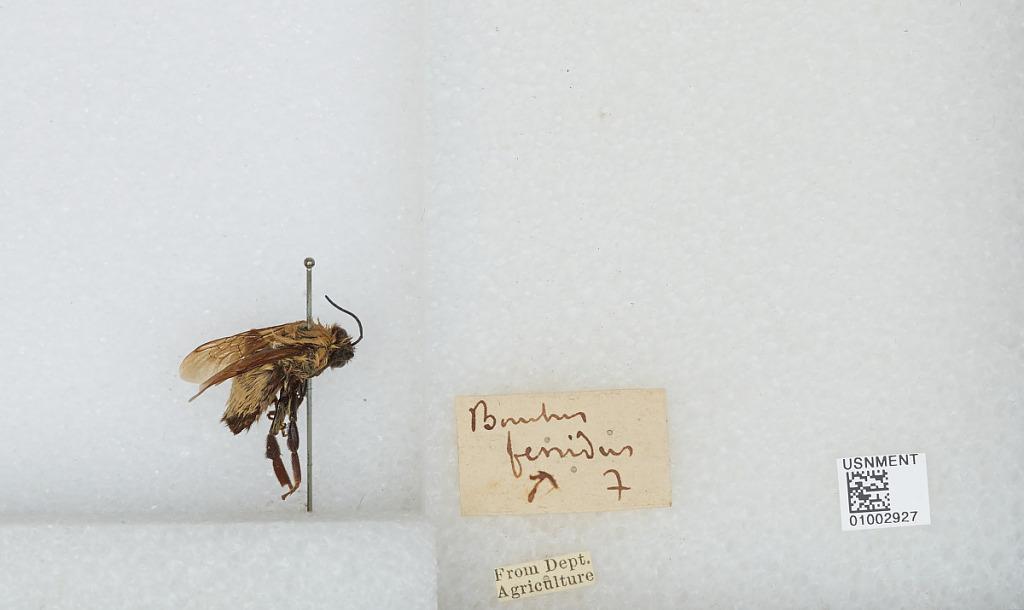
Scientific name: Bombus (Fervidobombus) fervidus fervidus (Fabricius)